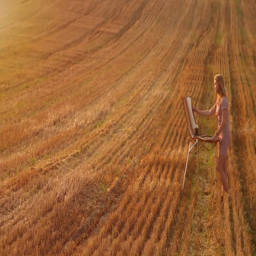
young girl draws an image in the field at sunset .